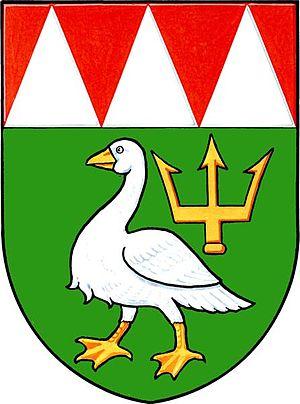
Lutín est une commune du district et de la région d'Olomouc, en République tchèque. Sa population s'élevait à 3 209 habitants en 2018.